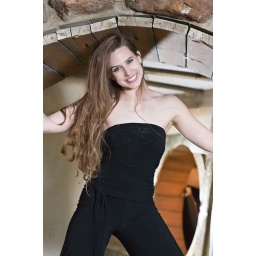
580 with silver umbrella at full power camera right, second light in building behind model